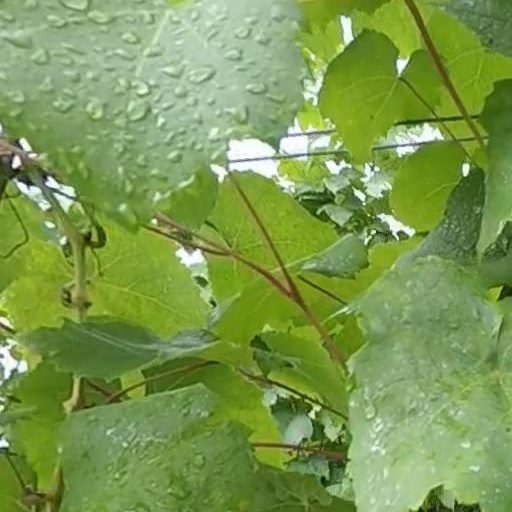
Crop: grape